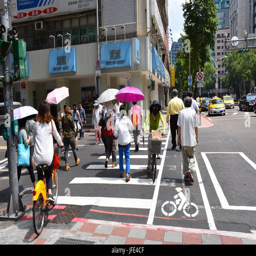
lots of people are crossing the street .